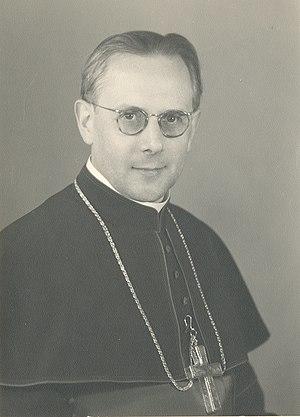
Hermann Josef Schäufele, né le 14 novembre 1906 à Stebbach dans le grand-duché de Bade et mort le 26 juin 1977 à Langenegg en Autriche, est un évêque catholique allemand, archevêque de Fribourg-en-Brisgau de 1958 à 1977. Il a participé au Concile Vatican II.